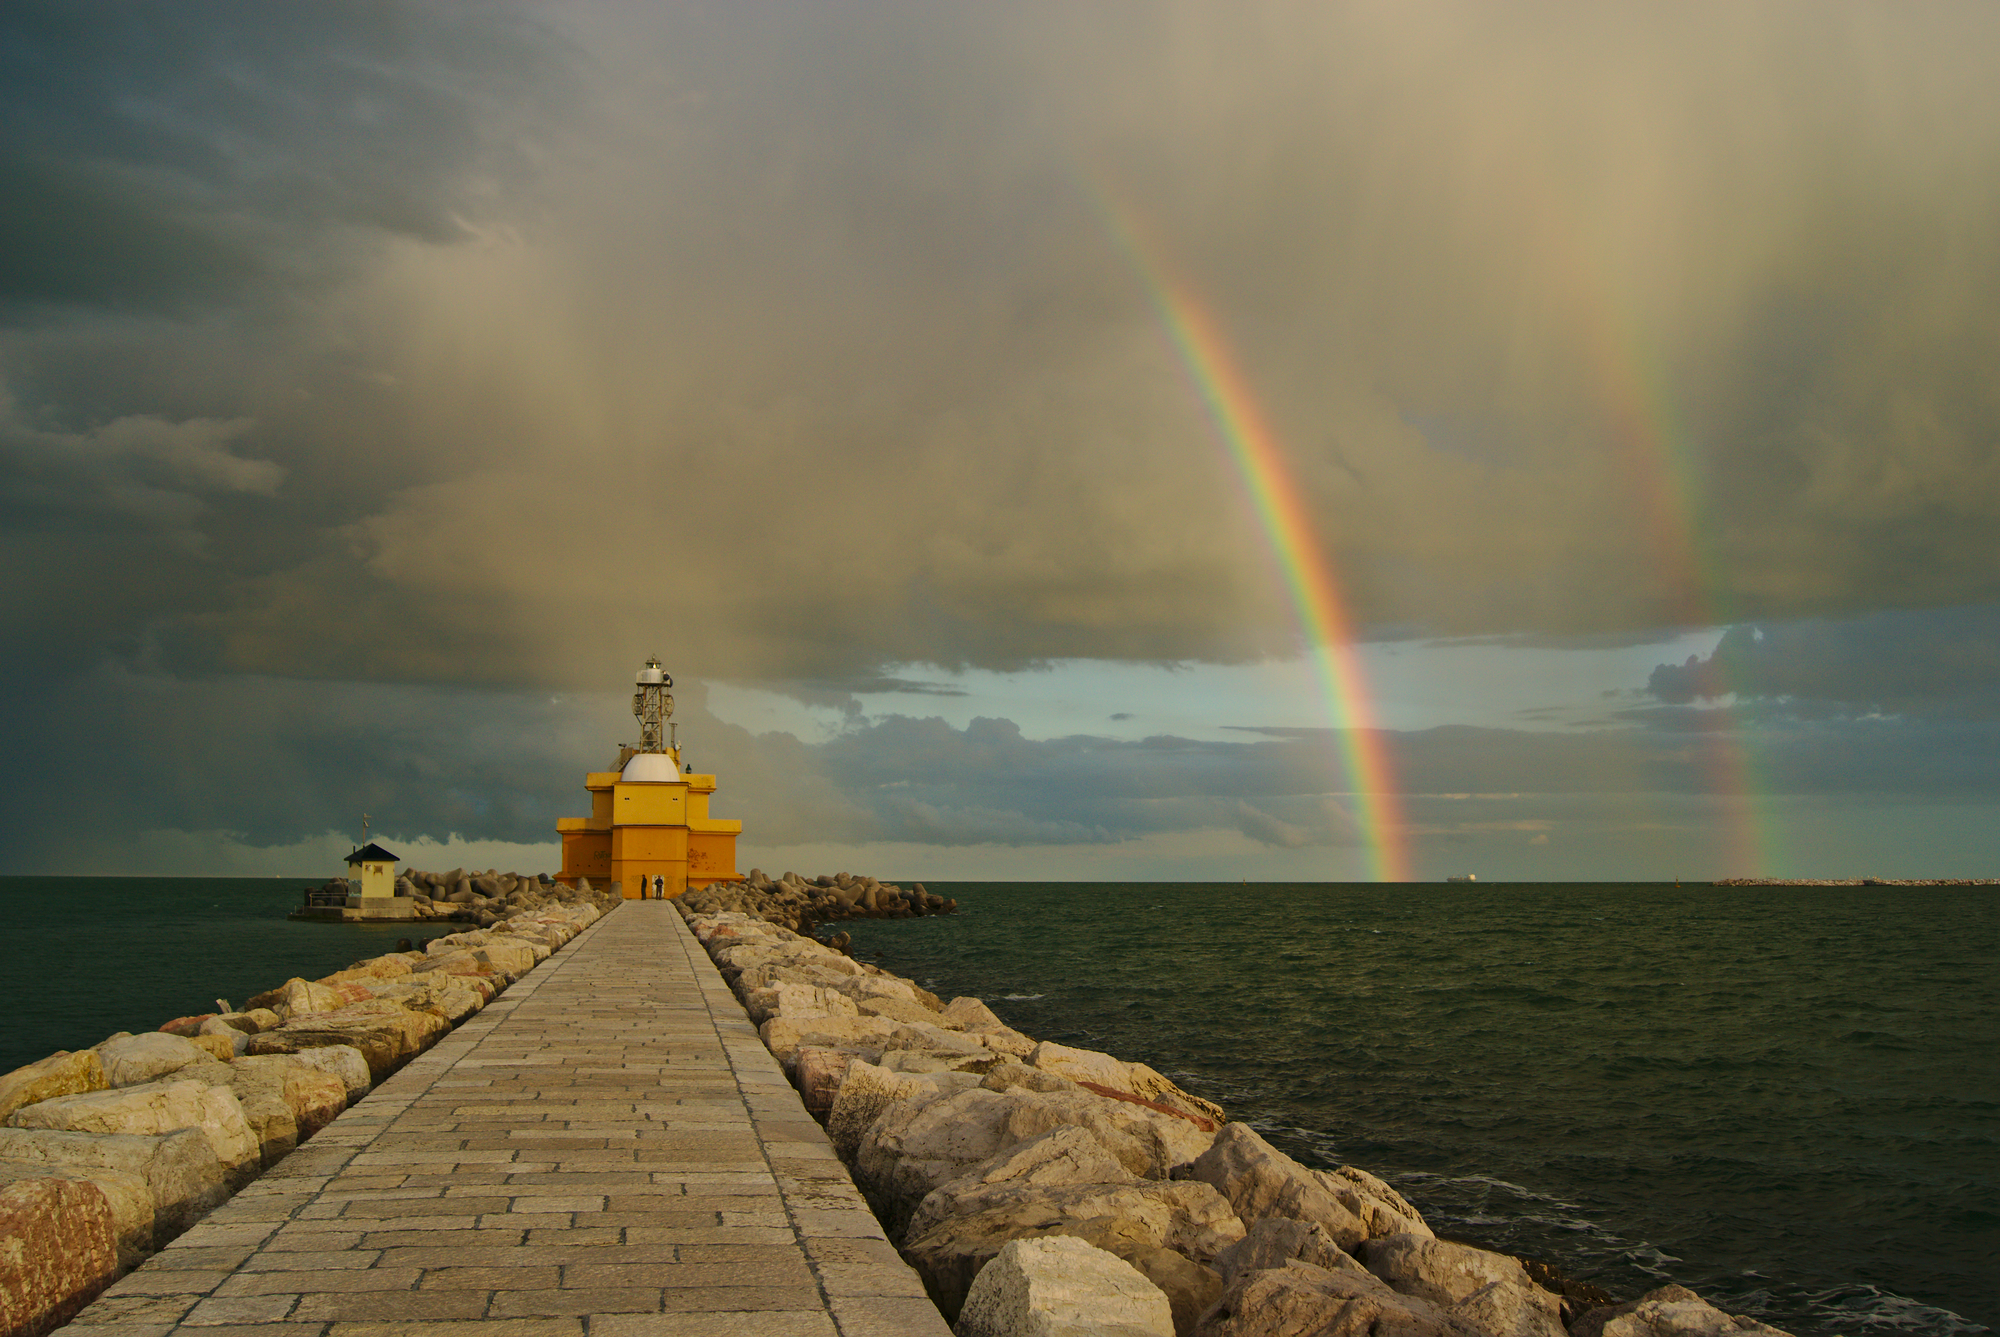
sea, coast, ocean, horizon, cloud, lighthouse, sunrise, sunset, sunlight, morning, wave, dawn, atmosphere, dusk, evening, reflection, tower, seascape, weather, storm, rainbow, puntasabbioni, meteorological phenomenon, atmospheric phenomenon